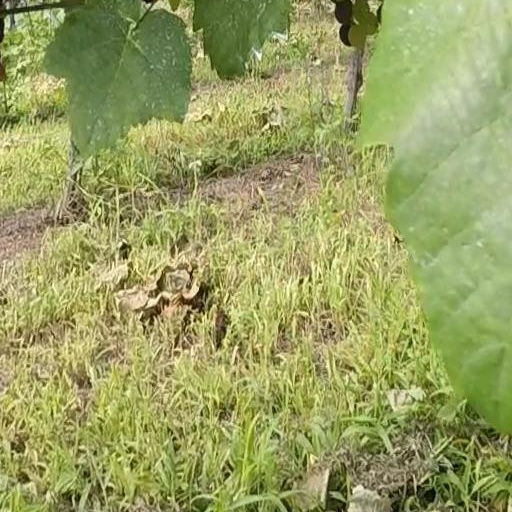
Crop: grape